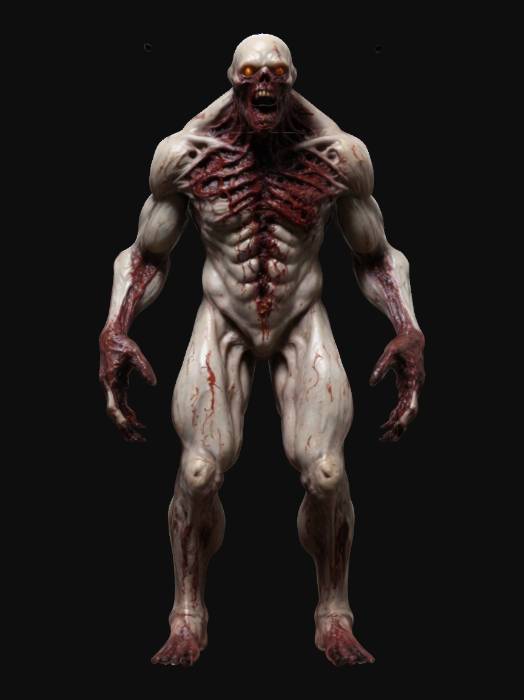
미적 점수 (1~10점): 9